Ria Visser

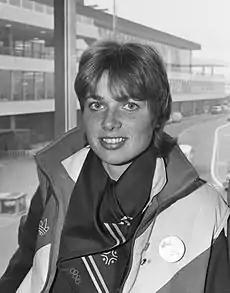
Visser in 1984

Adriana Johanna "Ria" Visser (born 20 July 1961) is a Dutch ice speed skater.